Emraan Hashmi

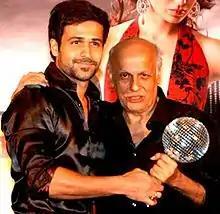
Hashmi at an event with his uncle Mahesh Bhatt

Hashmi next starred in Basu's musical romance "Tumsa Nahin Dekha" (2004) opposite Dia Mirza. While shooting the film, Basu was diagnosed with blood cancer, so producer-director Mahesh Bhatt stepped in to complete it. Although the film emerged as a commercial disaster at the box office, Hashmi's portrayal of Daksh Mittal (a young millionaire who falls in love with a bargirl, played by Mirza) received mixed-to-positive reviews. A review of his performance in "BBC Online" noted that he was "becoming fabulous with every film."